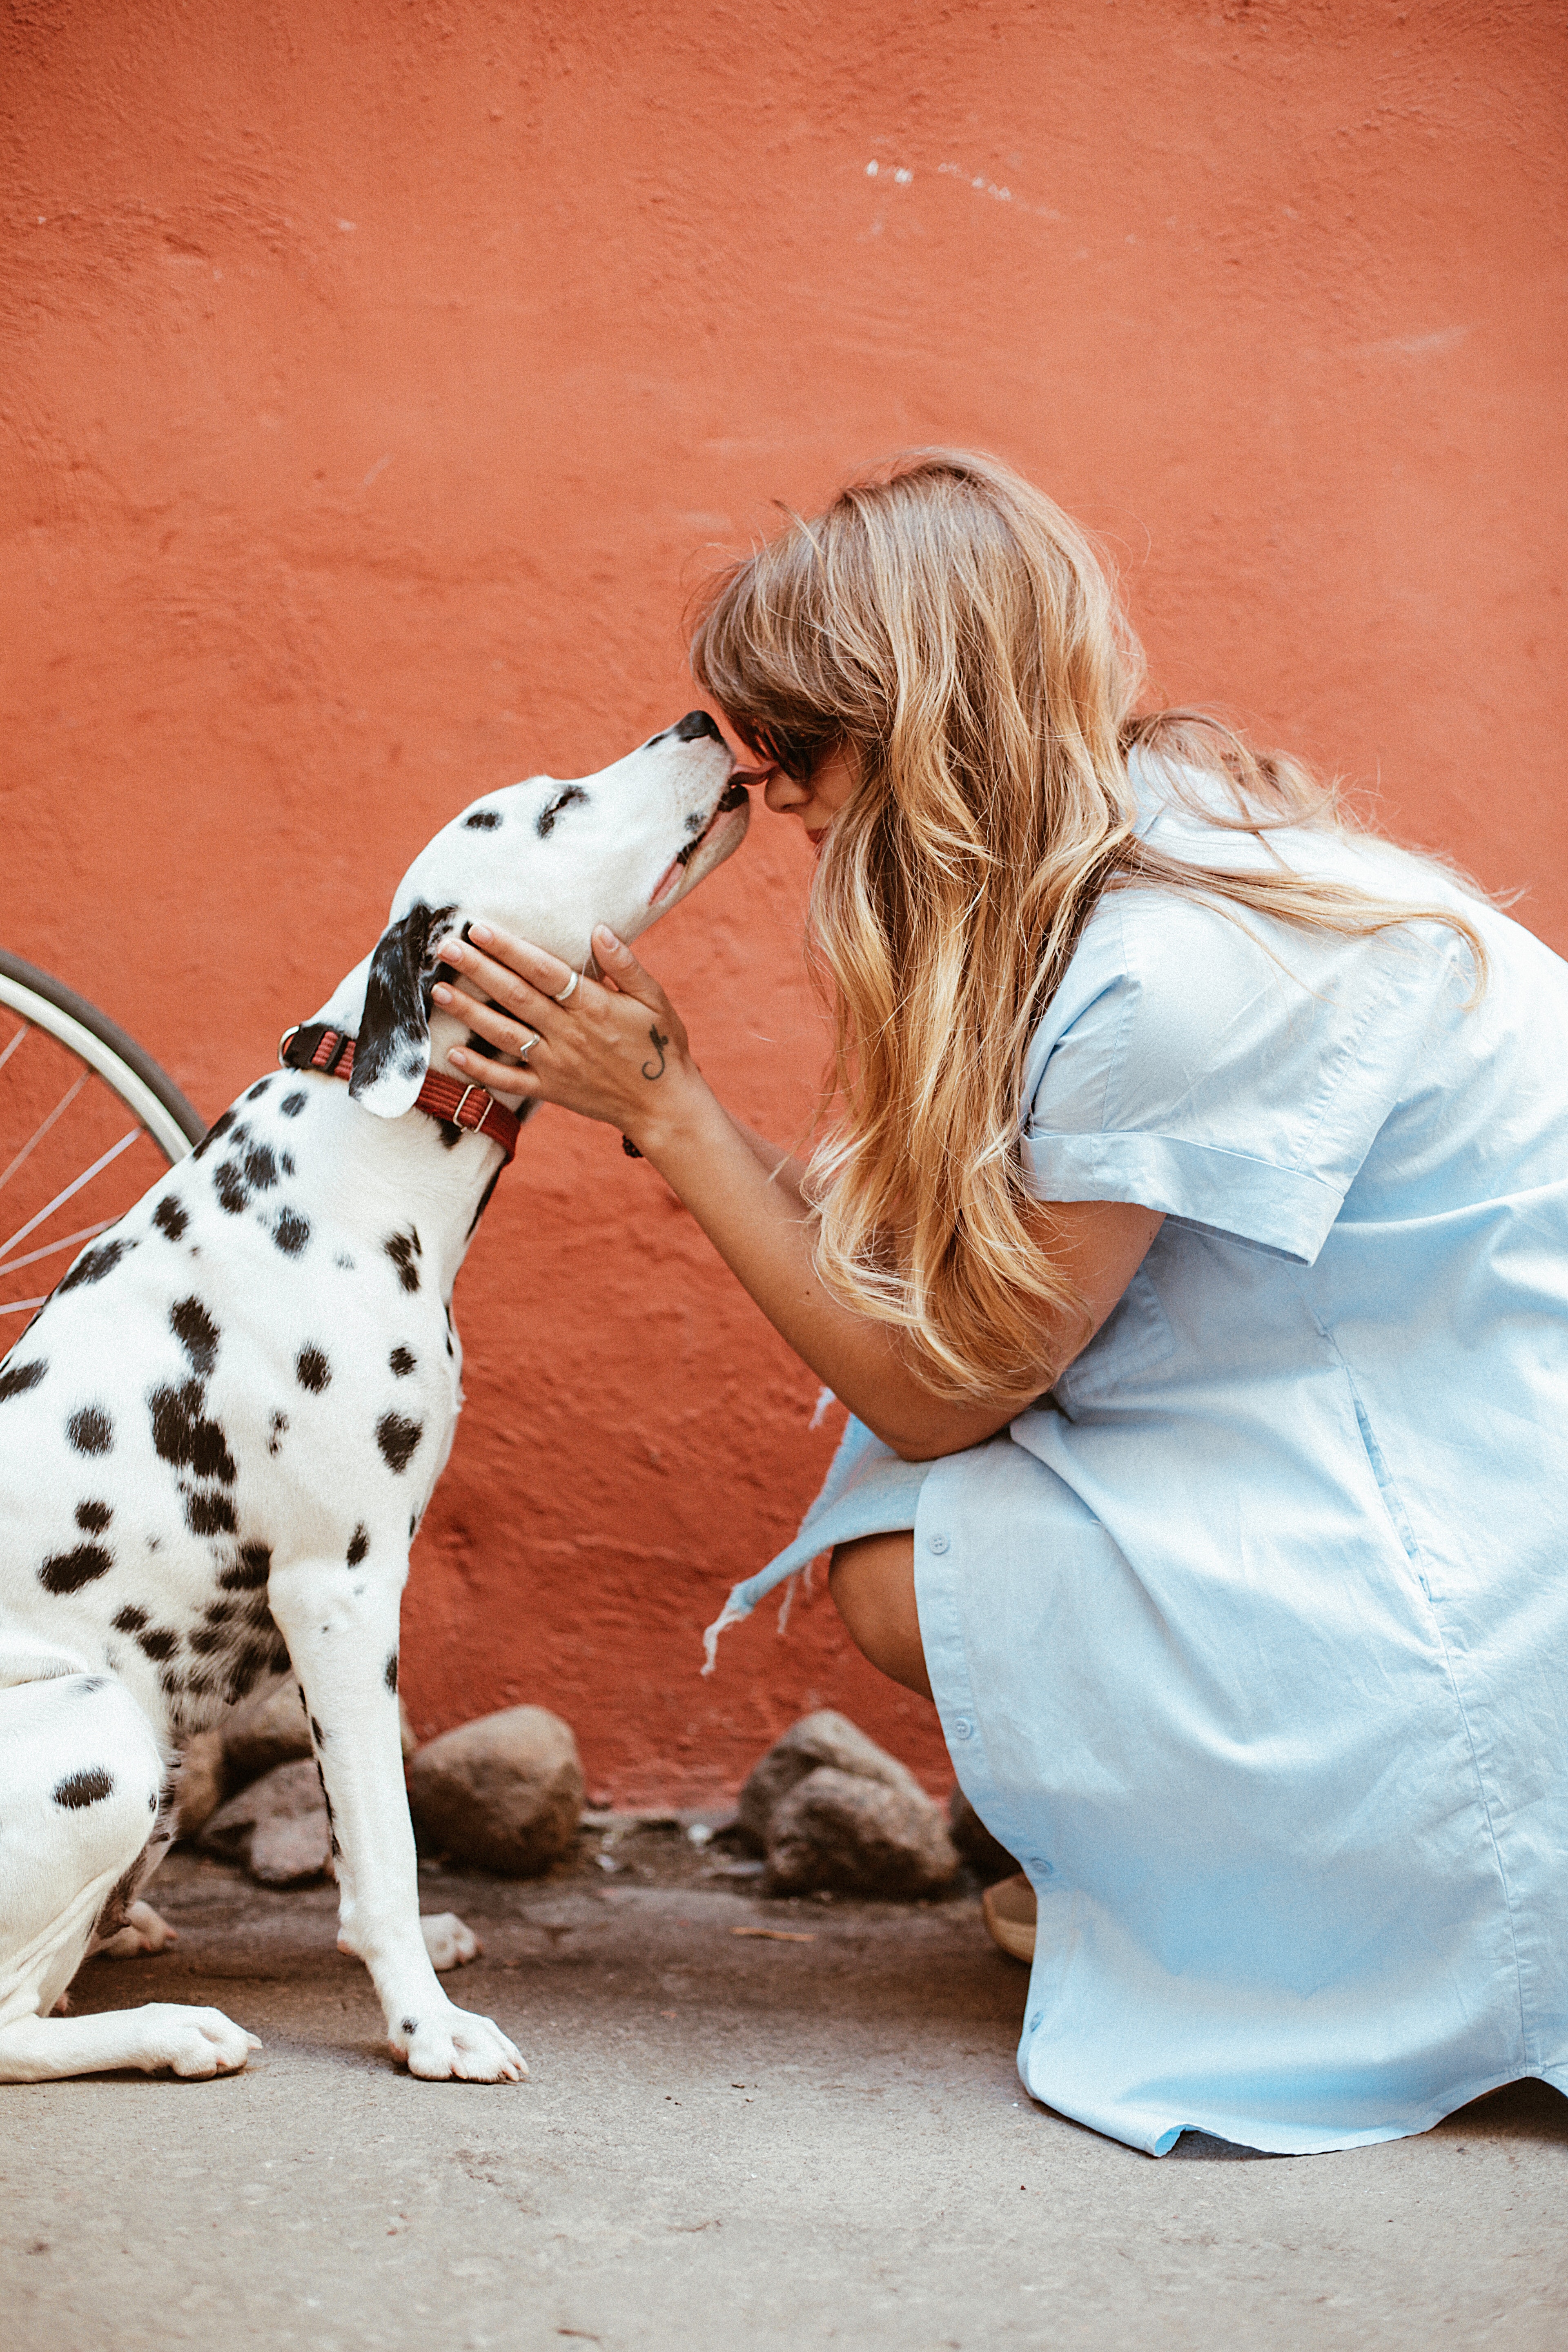
dalmatian, dog, canidae, non sporting group, dog breed, carnivore, pointer, interaction, companion dog, fawn, great dane, puppy love